Windsor, Colorado

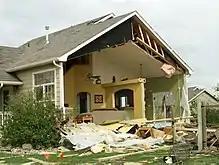
Home in Windsor, CO severely damaged by tornado on May 22, 2008.

In addition to the damages to homes, the tornado damaged many businesses and government buildings. The winds knocked over 15 railroad cars, vehicles, and semi trucks. The tornado hit the Windmill Daycare Center; the staff and children all survived, suffering only minor cuts and bruises. The tornado caused extensive damage to the Windsor Milling and Elevator Co. Building, a building on the National Register of Historic Places. It would take nearly 10 years for the damage to be repaired. The tornado devastated many of the town's park and recreation facilities, including the cemetery, ball fields, swimming pool, the town's main park, and a new arts and heritage center.